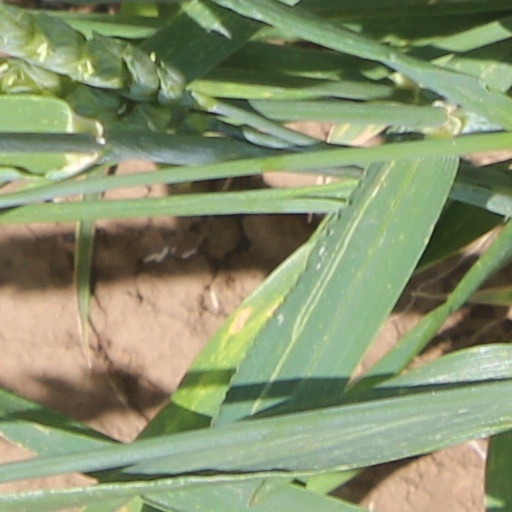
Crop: wheat